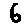
Label: 6